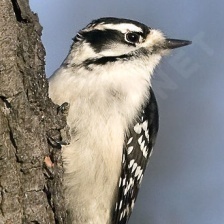
Species: DOWNY WOODPECKER
Scientific name: PICOIDES PUBESCENS